Six Poems by Marina Tsvetayeva

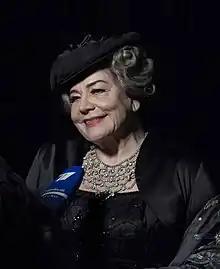
Shostakovich composed his song cycle for Irina Bogacheva "(pictured here in 2018)"

Despite having been inspired by Bogacheva, Shostakovich initially had trouble informing her about the "Six Poems by Marina Tsvetayeva". He called her a number of times from Pärnu, but without answer. On September 11, 1973, he sent her a letter stating that he was eager to acquaint her with his song cycle. "Of course, I dream that you would indulge this suite with your attention", he wrote, "and ask you to sing it". Unbeknownst to him, she was touring around the Soviet Union during this time. Glikman believed that Shostakovich was concerned that she was deliberately avoiding him similarly to how Boris Gmyrya had dodged his request to sing the premiere of the Thirteenth Symphony. Shostakovich contemplated engaging either Elena Obraztsova or Tamara Sinyavskaya to sing the cycle's premiere. The composer went to the extent of sending the latter a copy of the score for study. Nevertheless, he was dissatisfied with both singers, and continued to press for Bogacheva.